History of Mesopotamia

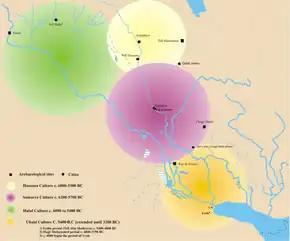
The development of Mesopotamia in the 7th–5th millennium BC was centered around the Hassuna culture in the north, the Halaf culture in the northwest, the Samarra culture in central Mesopotamia and the Ubaid culture in the southeast, which later expanded to encompass the whole region.

The Fertile Crescent was inhabited by several distinct, flourishing cultures between the end of the last ice age (c. 10,000 BC) and the beginning of history. One of the oldest known Neolithic sites in Mesopotamia is Jarmo, settled around 7000 BC and broadly contemporary with Jericho (in the Levant) and Çatalhöyük (in Anatolia). It as well as other early Neolithic sites, such as Samarra and Tell Halaf were in northern Mesopotamia; later settlements in southern Mesopotamia required complicated irrigation methods. The first of these was Eridu, settled during the Ubaid period culture by farmers who brought with them the Samarran culture from the north.